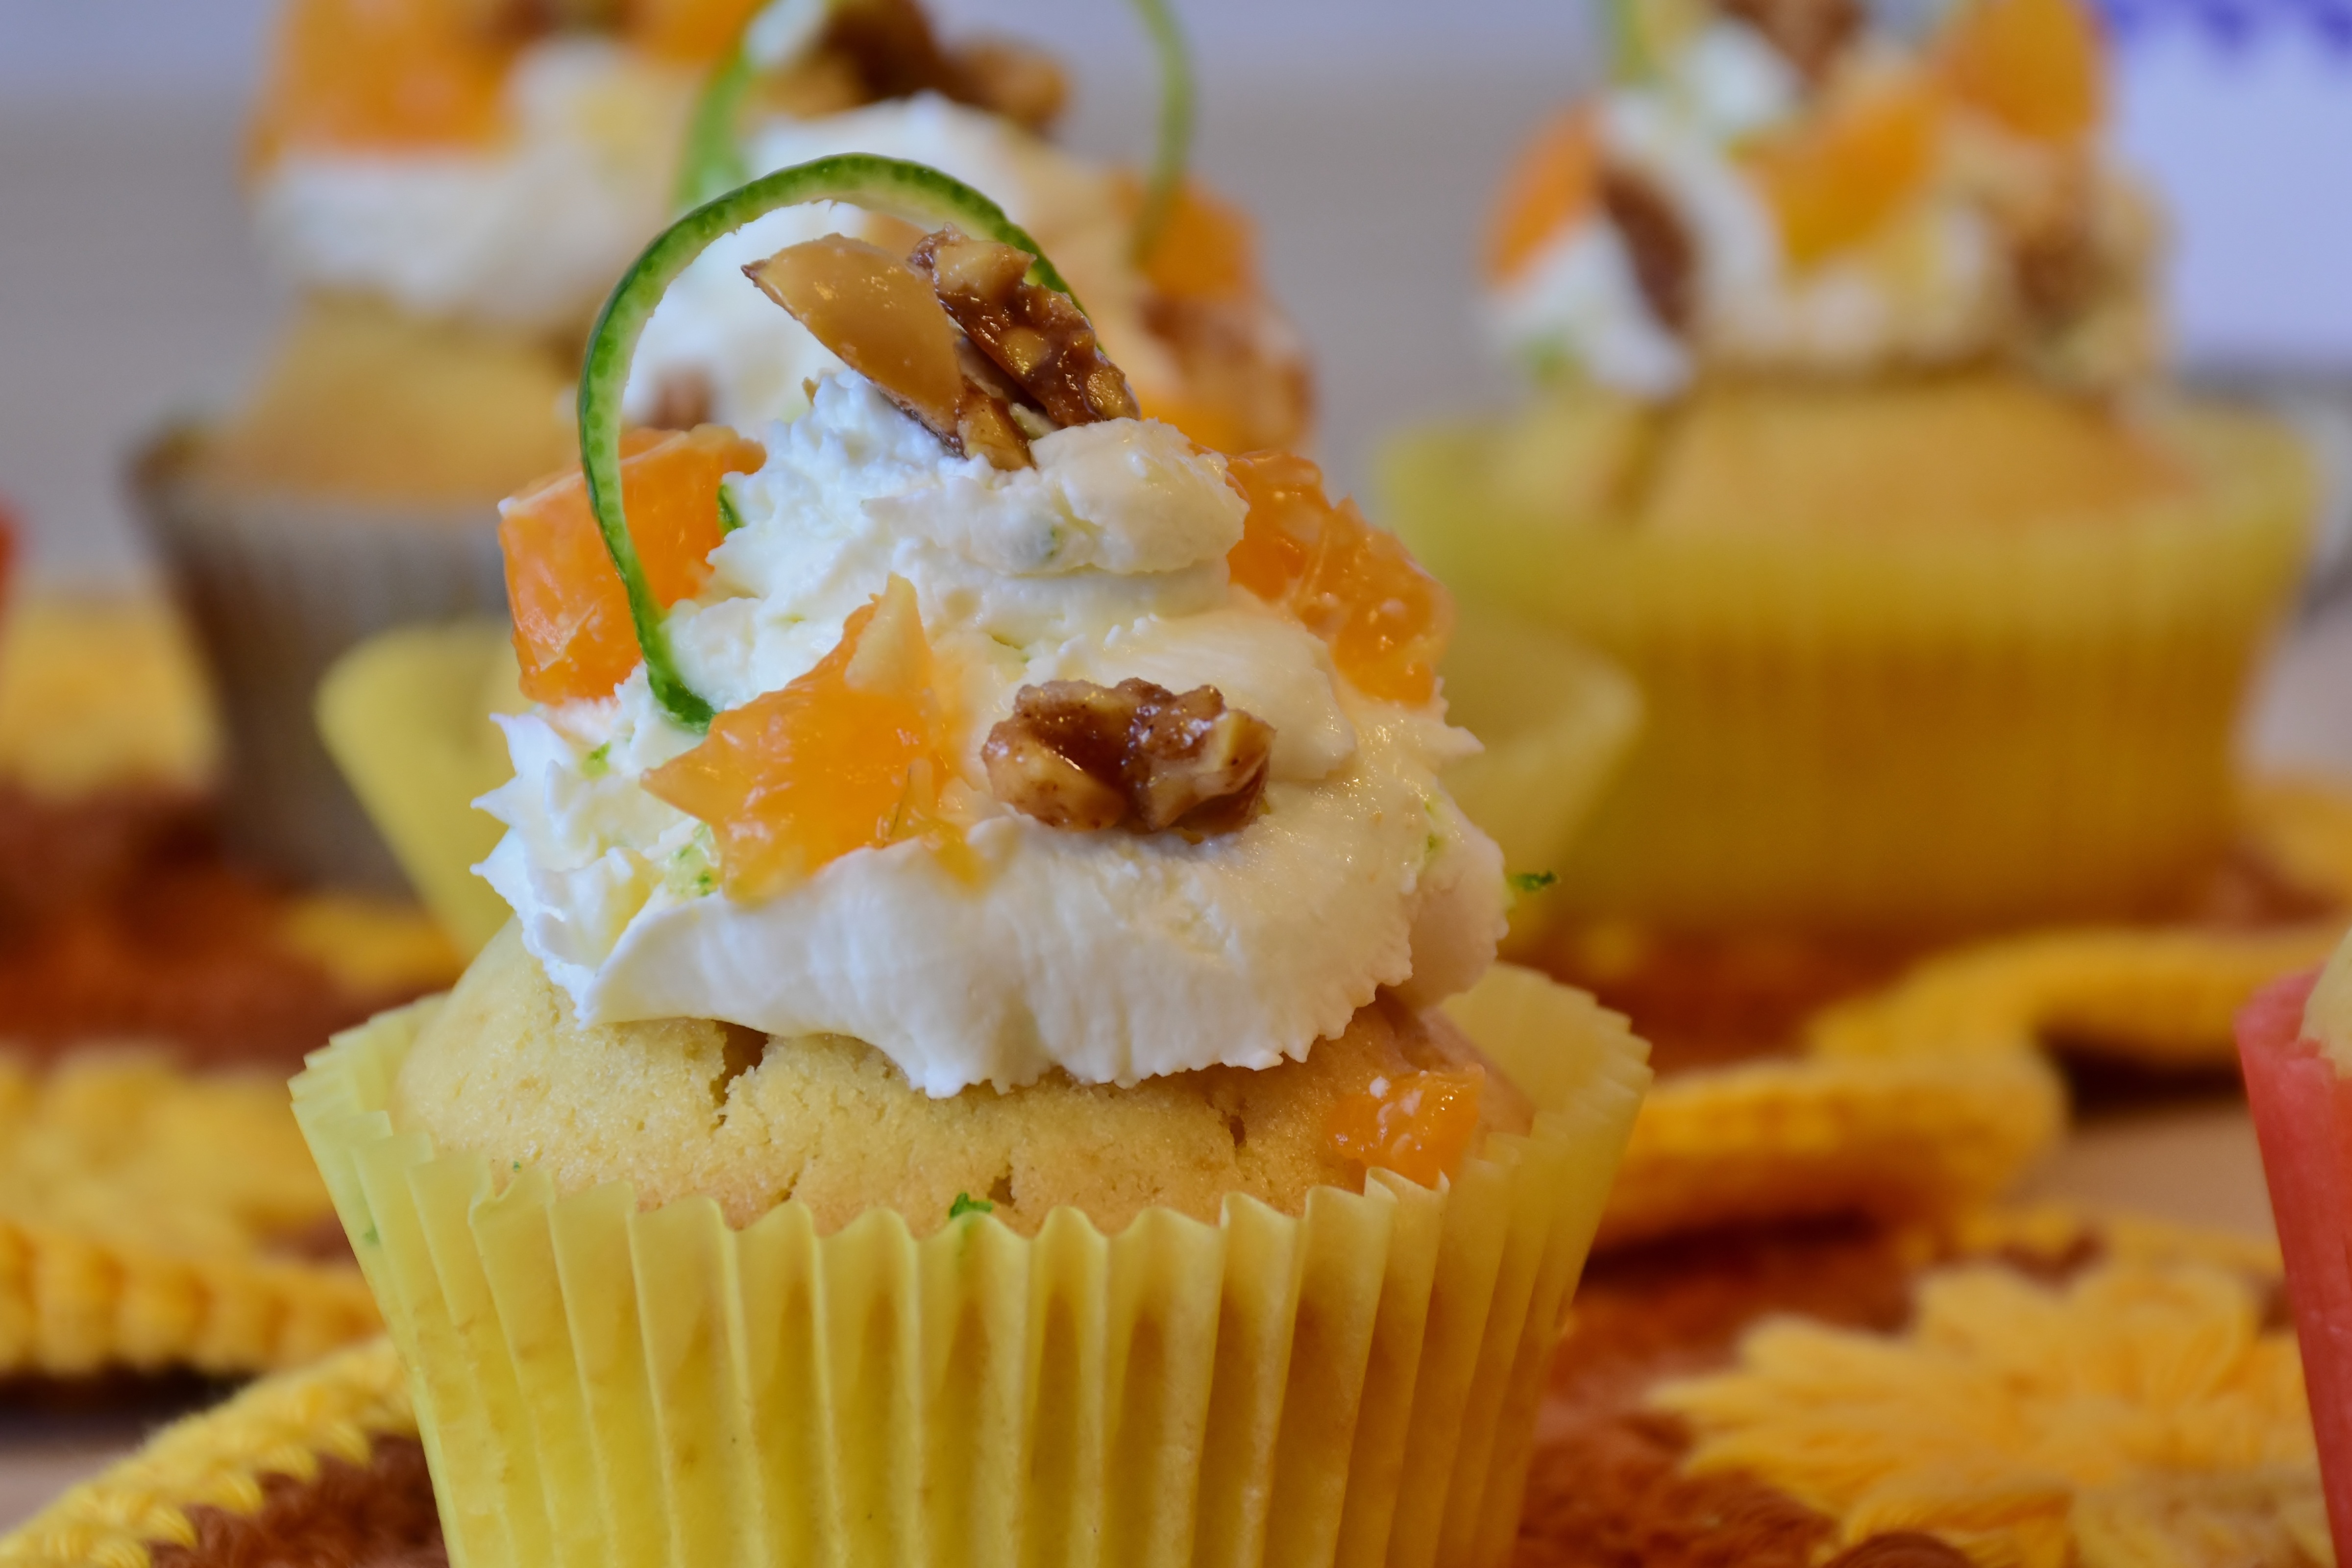
sweet, dish, food, produce, cupcake, baking, dessert, eat, cream, delicious, cake, egg, butter, muffin, calories, sweet dish, bake, pastries, sugar, icing, candy, tart, flour, form, flavor, coffee party, flowering plant, confiserie, cake decorations, land plant